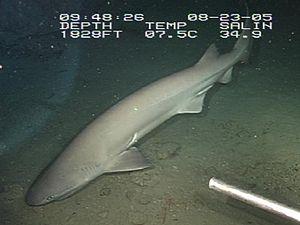
Les Hexanchidae ou hexanchidés forment une famille de requins contenant les genres :
Le requin griset ou requin à maquereaux est une espèce de requins de la famille des Hexanchidae.
Voici une liste des poissons marins présents dans l'océan Atlantique.